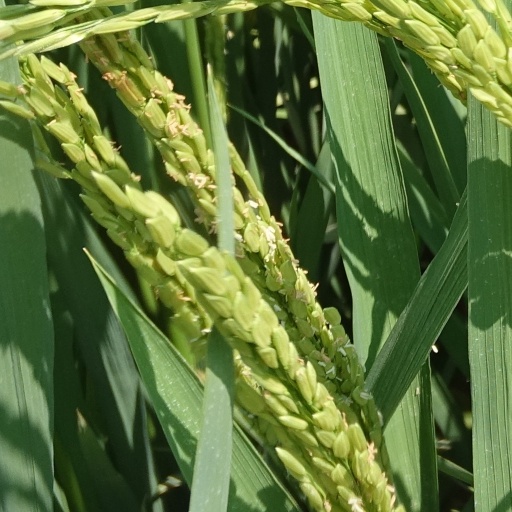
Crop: rice